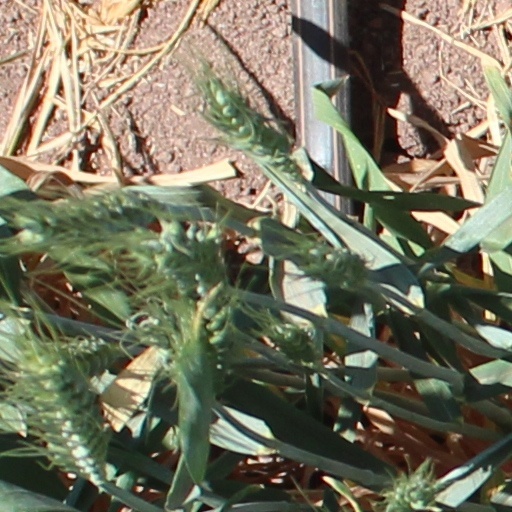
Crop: wheat